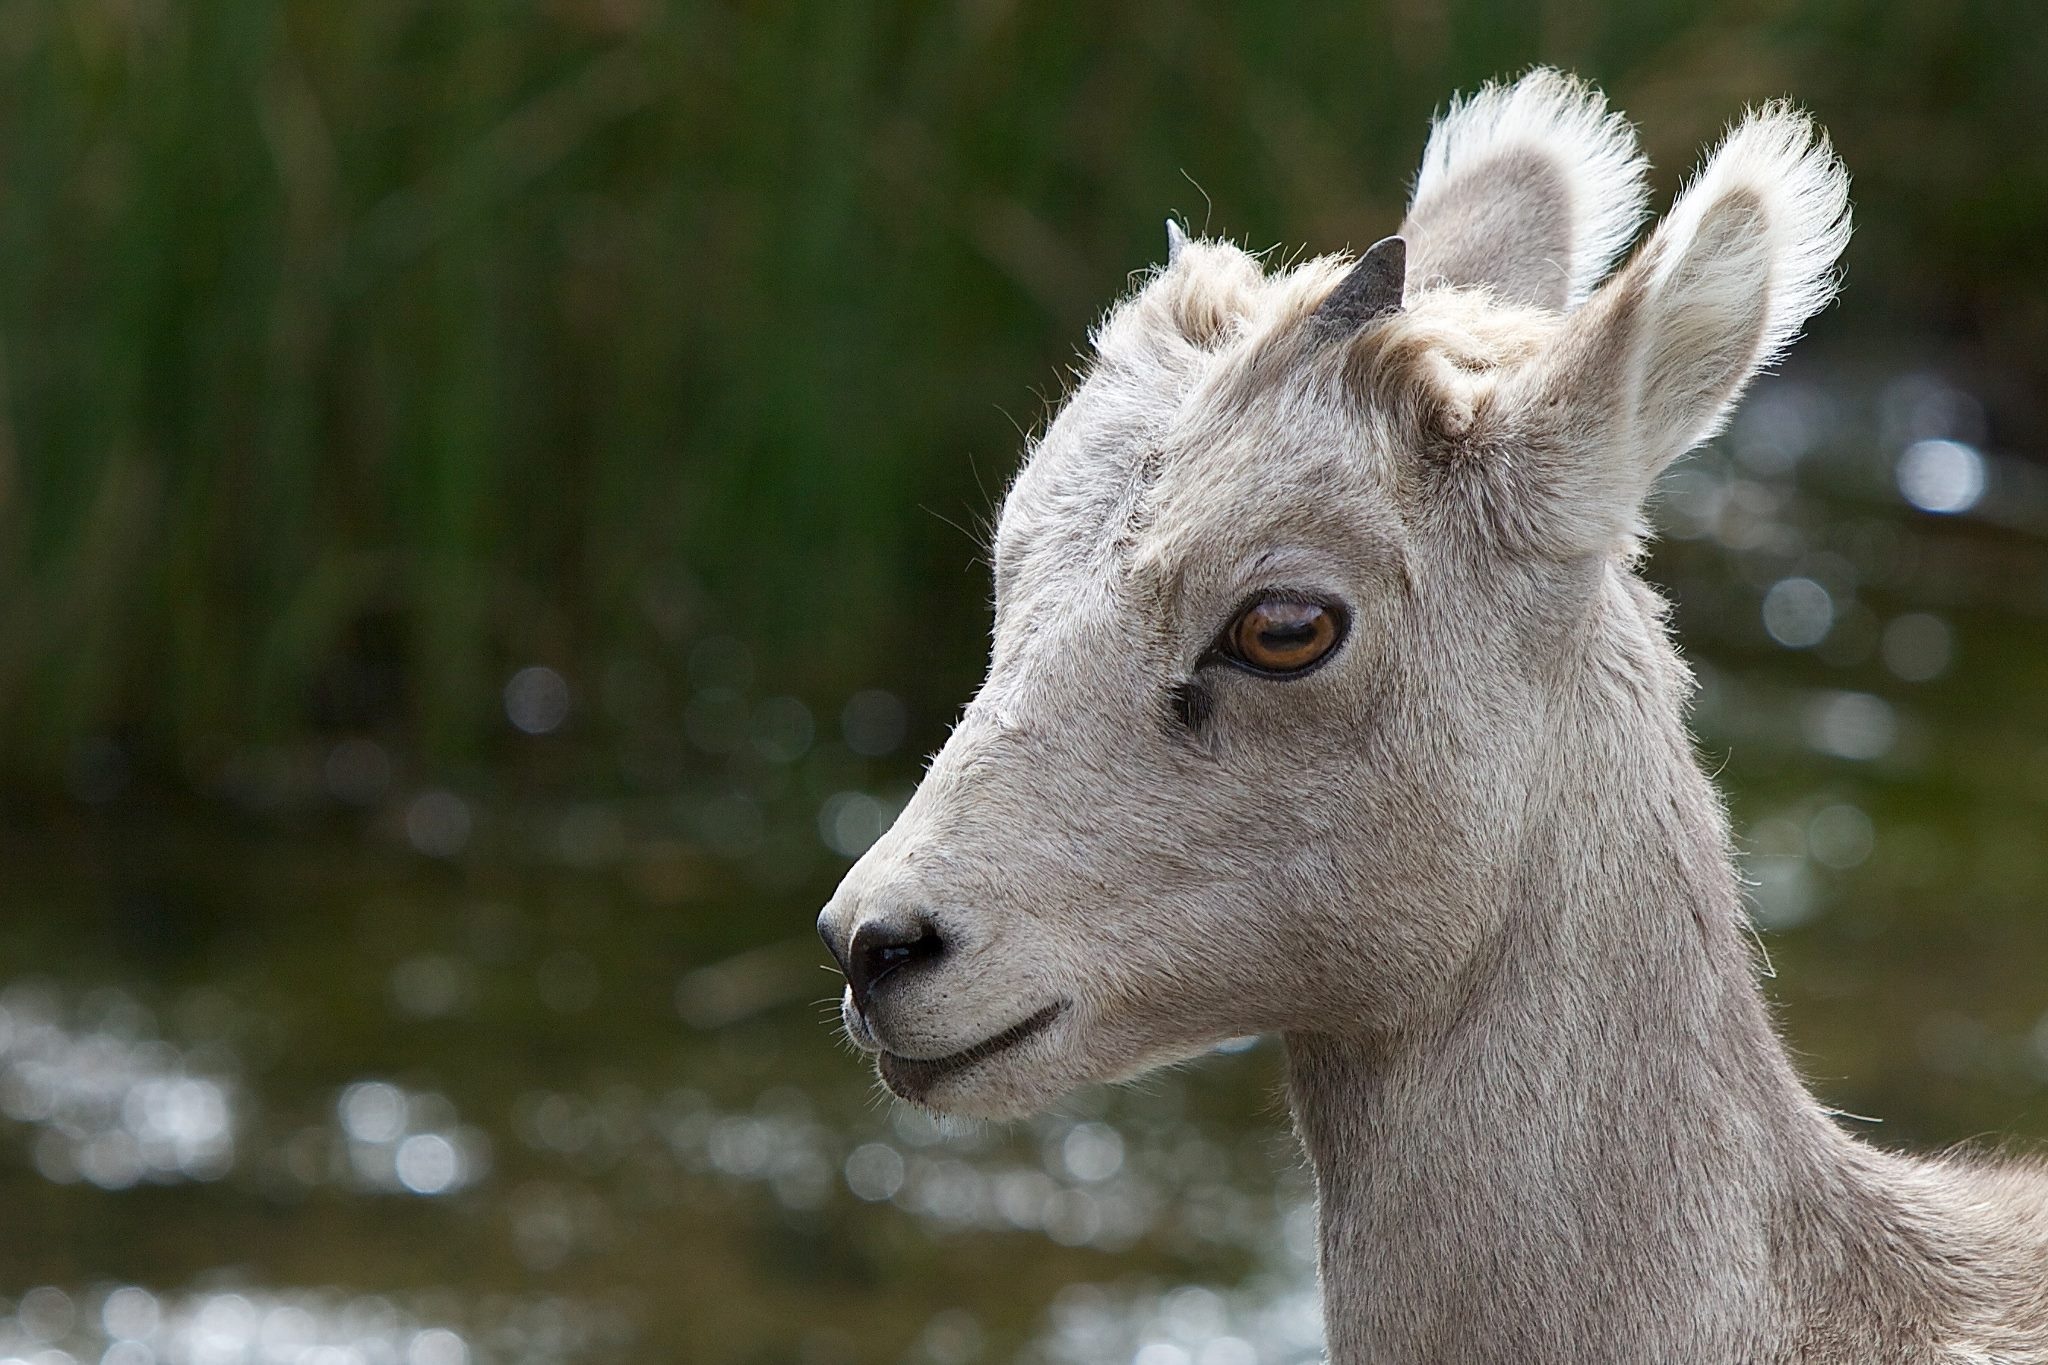
nature, wilderness, mountain, animal, cute, wildlife, wild, deer, young, sheep, small, mammal, baby, fauna, ears, vertebrate, alberta, alert, white tailed deer, bighorn sheep